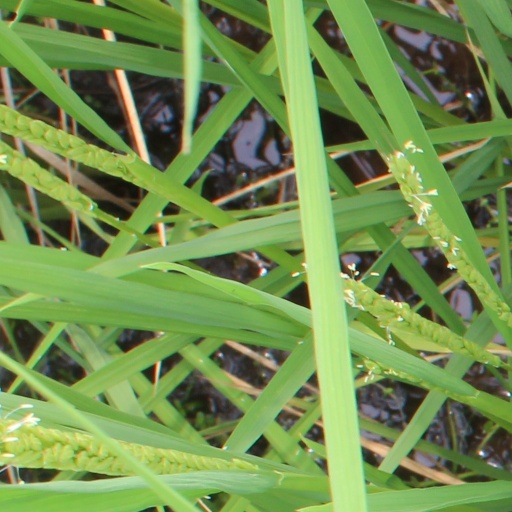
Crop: rice